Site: saxony
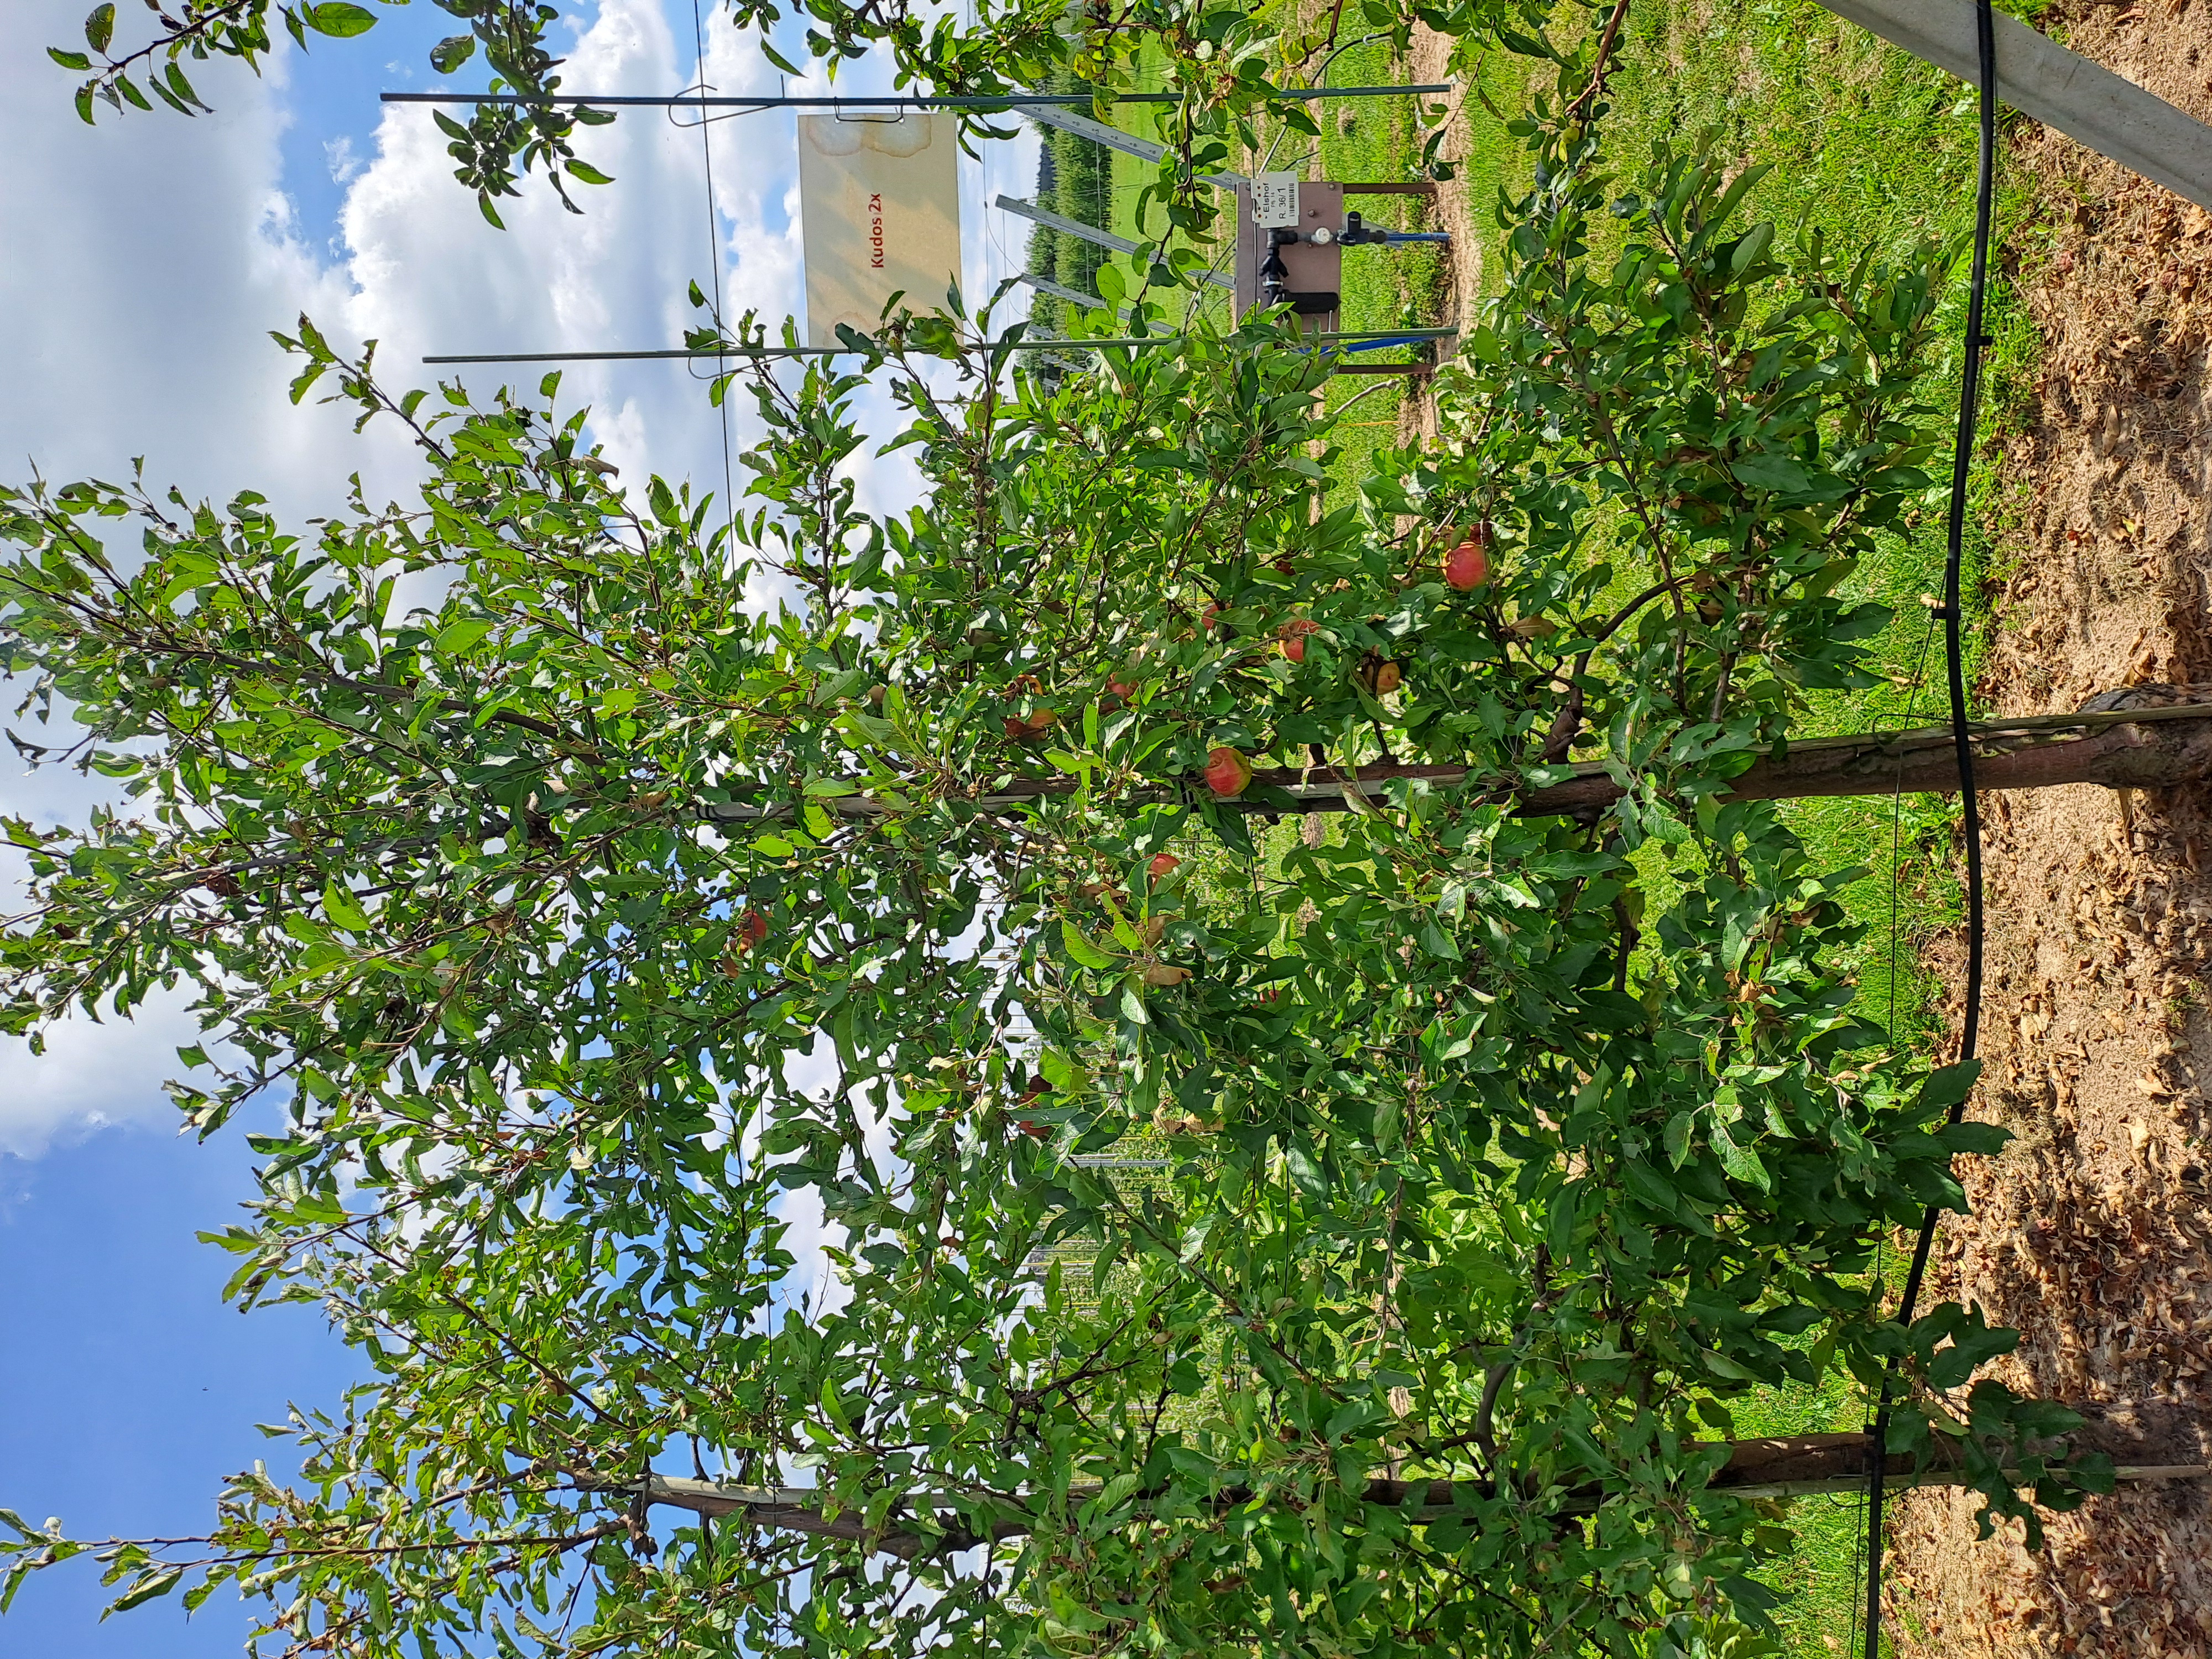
Growth stage (BBCH 85): Maturity of fruit and seed